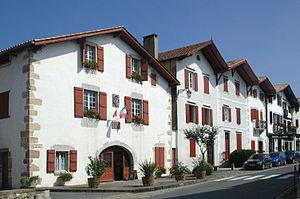
Ainhoa, la rue principale et la mairie, prise le 08/06/06 par Harrieta171
Cet article recense les localités qui adhèrent à l'association Les Plus Beaux Villages de France.
Ainhoa est une commune française, située dans le département des Pyrénées-Atlantiques en région Nouvelle-Aquitaine.